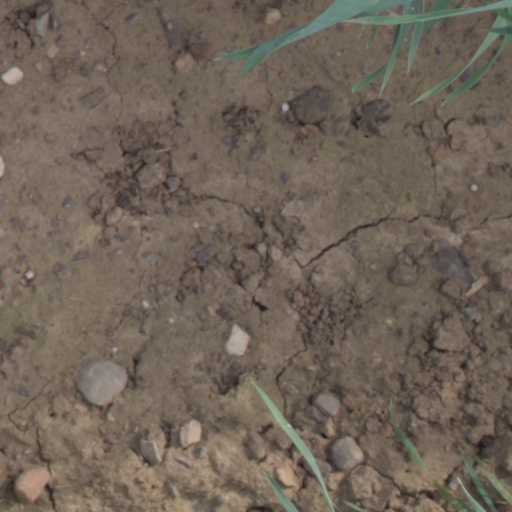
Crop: wheat